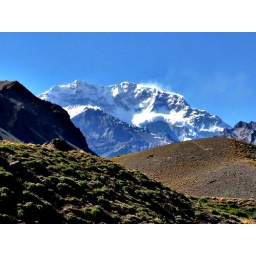
The mountain appeared chrystalline against the intense blue of the sky.